Roman Yevgenyev

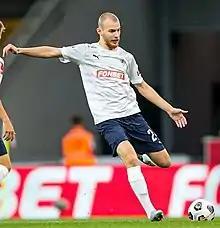
Yevgenyev with Krylia Sovetov in 2022

Roman Alekseyevich Yevgenyev (born 23 February 1999) is a Russian football player who plays as a center back for Krylia Sovetov Samara. A former Russian youth international, Yevgenyev was included in the senior squad by Russia at UEFA Euro 2020.